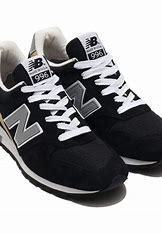
Brand: New
Model: Balance New Balance 996 Marathon